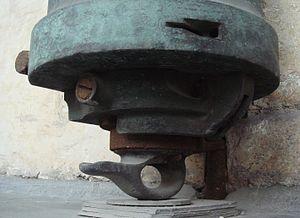
Le canon de Reffye de 85 mm ou modèle 1873 ou canon de campagne de 7 était une pièce d'artillerie du XIXᵉ siècle, un canon à chargement par la culasse.
Jean-Baptiste Auguste Philippe Dieudonné Verchère de Reffye est un général d'artillerie français, officier d’ordonnance de Napoléon III, directeur des ateliers de Meudon et directeur de la fabrique d’armes et de canons de Tarbes. Il fut le réalisateur du « canon à balles », ou mitrailleuse de Reffye, arme à tir rapide utilisée pendant la guerre franco-prussienne de 1870. Il fut également un des promoteurs actifs du chargement par la culasse des pièces d'artillerie.